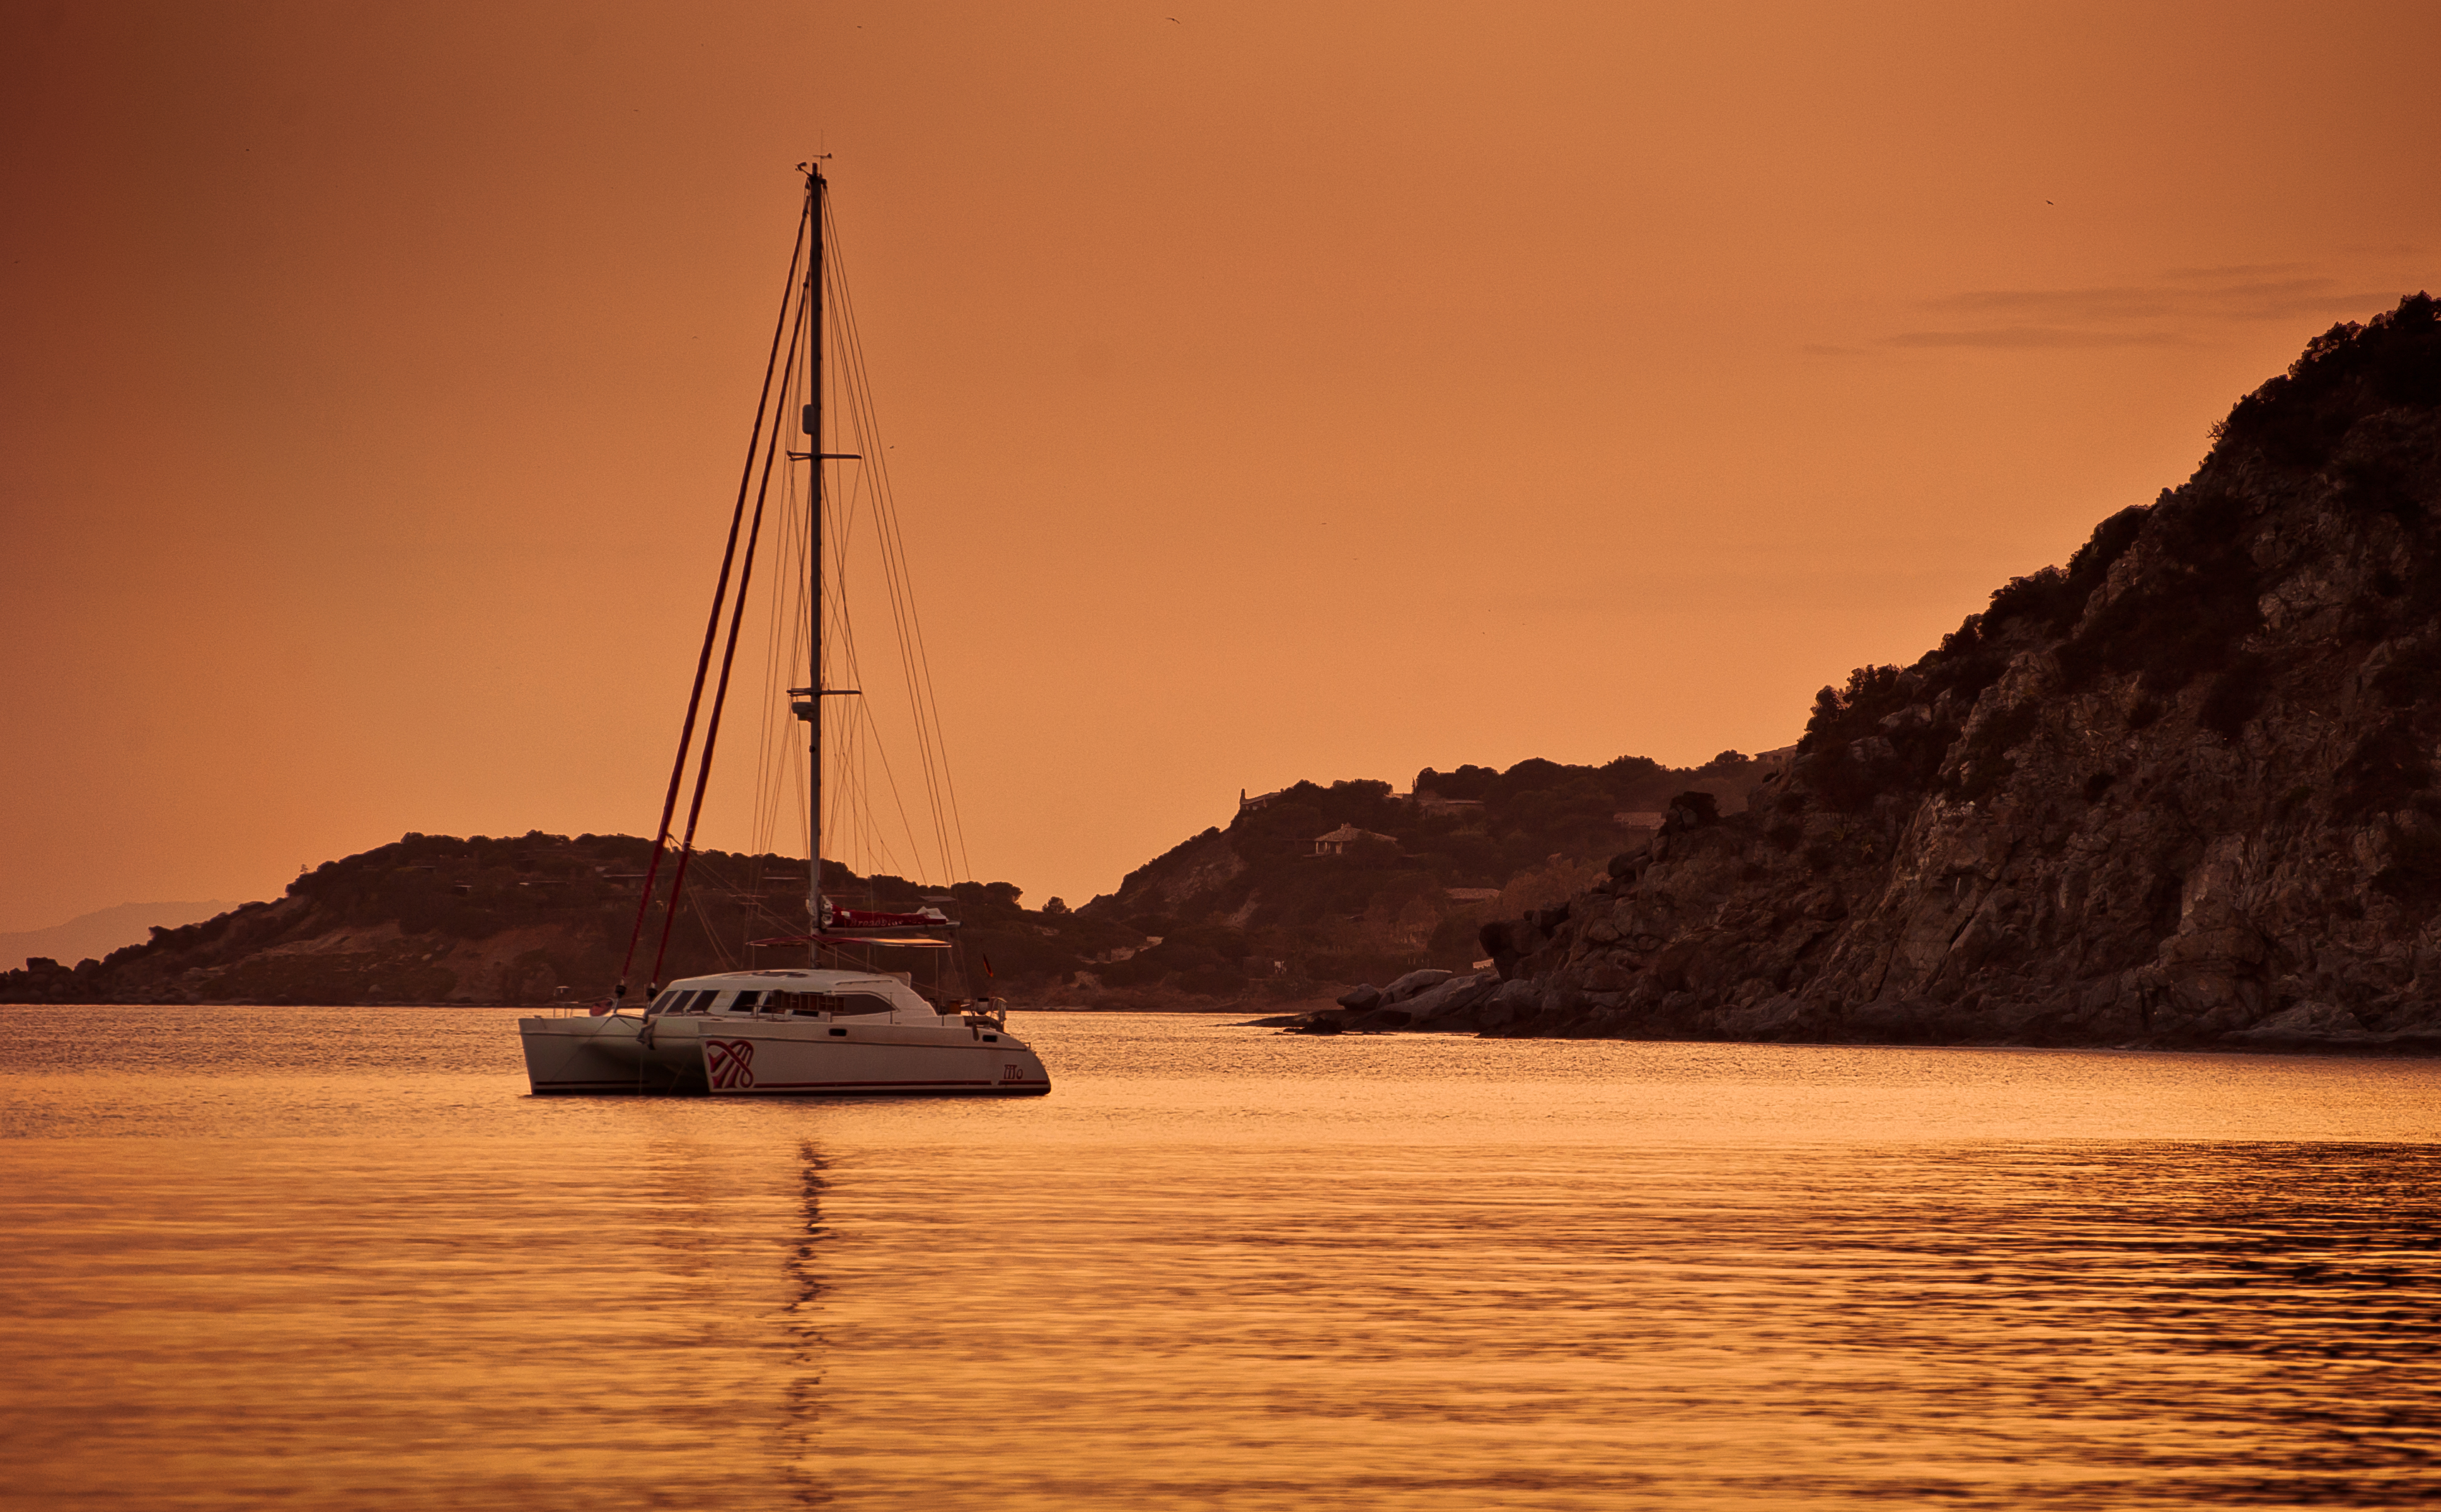
sea, coast, ocean, horizon, cloud, sunrise, sunset, boat, morning, shore, dawn, dusk, evening, orange, reflection, vehicle, bay, sailboat